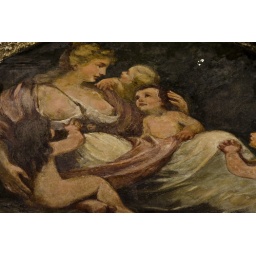
a beautiful piece of art that was above a door in some random street in dubrovnik, old town.